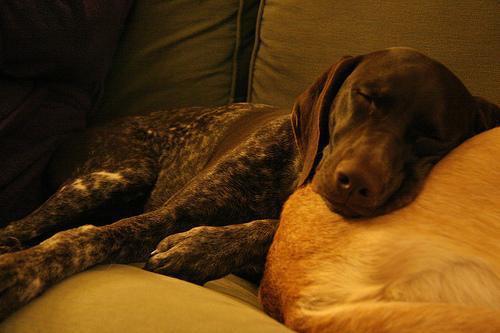
German_short-haired_pointer